Melissa Perry (epidemiologist)

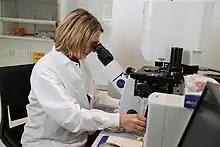
Melissa Perry conducting research at George Mason University's Science and Technology Campus

Perry spent 13 years as faculty with the department of environmental health at the Harvard School of Public Health. Her work at Harvard included conducting occupational health research on the causes of injuries in meatpacking plants, which later became important for understanding the inordinate risks faced by US meatpacking workers during the COVID-19 pandemic. In 2011, Perry was appointed chair of the Department of Environmental and Occupational Health at George Washington University. In 2022, Perry was hired as dean of the College of Public Health at George Mason University.